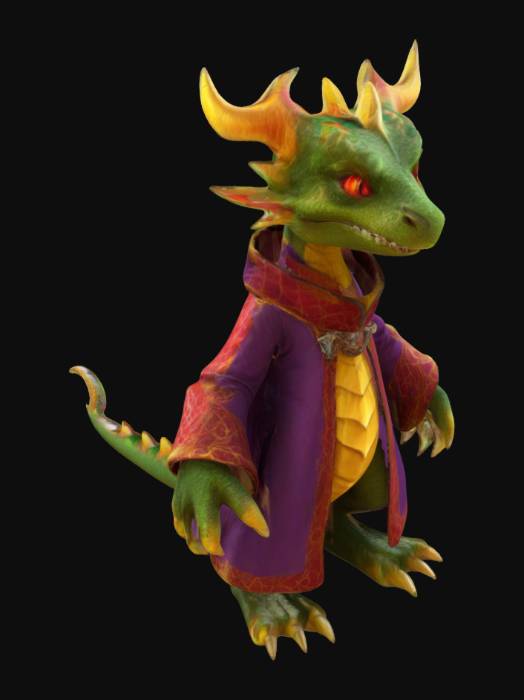
미적 점수 (1~10점): 6